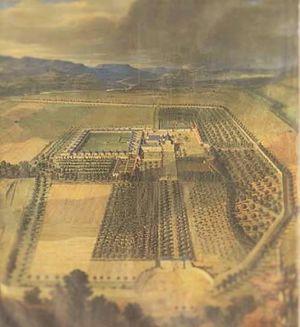
Louis Licherie, parfois connu comme Licherie de Beurie, né à Hodeng le 6 juillet 1629 et mort à Paris 3 décembre 1687, est un peintre français du XVIIᵉ siècle.
La chartreuse d'Aubevoye est une chartreuse fondée en 1563 à Aubevoye sous l'impulsion du cardinal Charles Iᵉʳ de Bourbon, à l'emplacement actuel du quartier de la commune auquel elle a laissé son nom, non loin de Gaillon, d'où son autre nom de chartreuse de Bourbon-lèz-Gaillon.